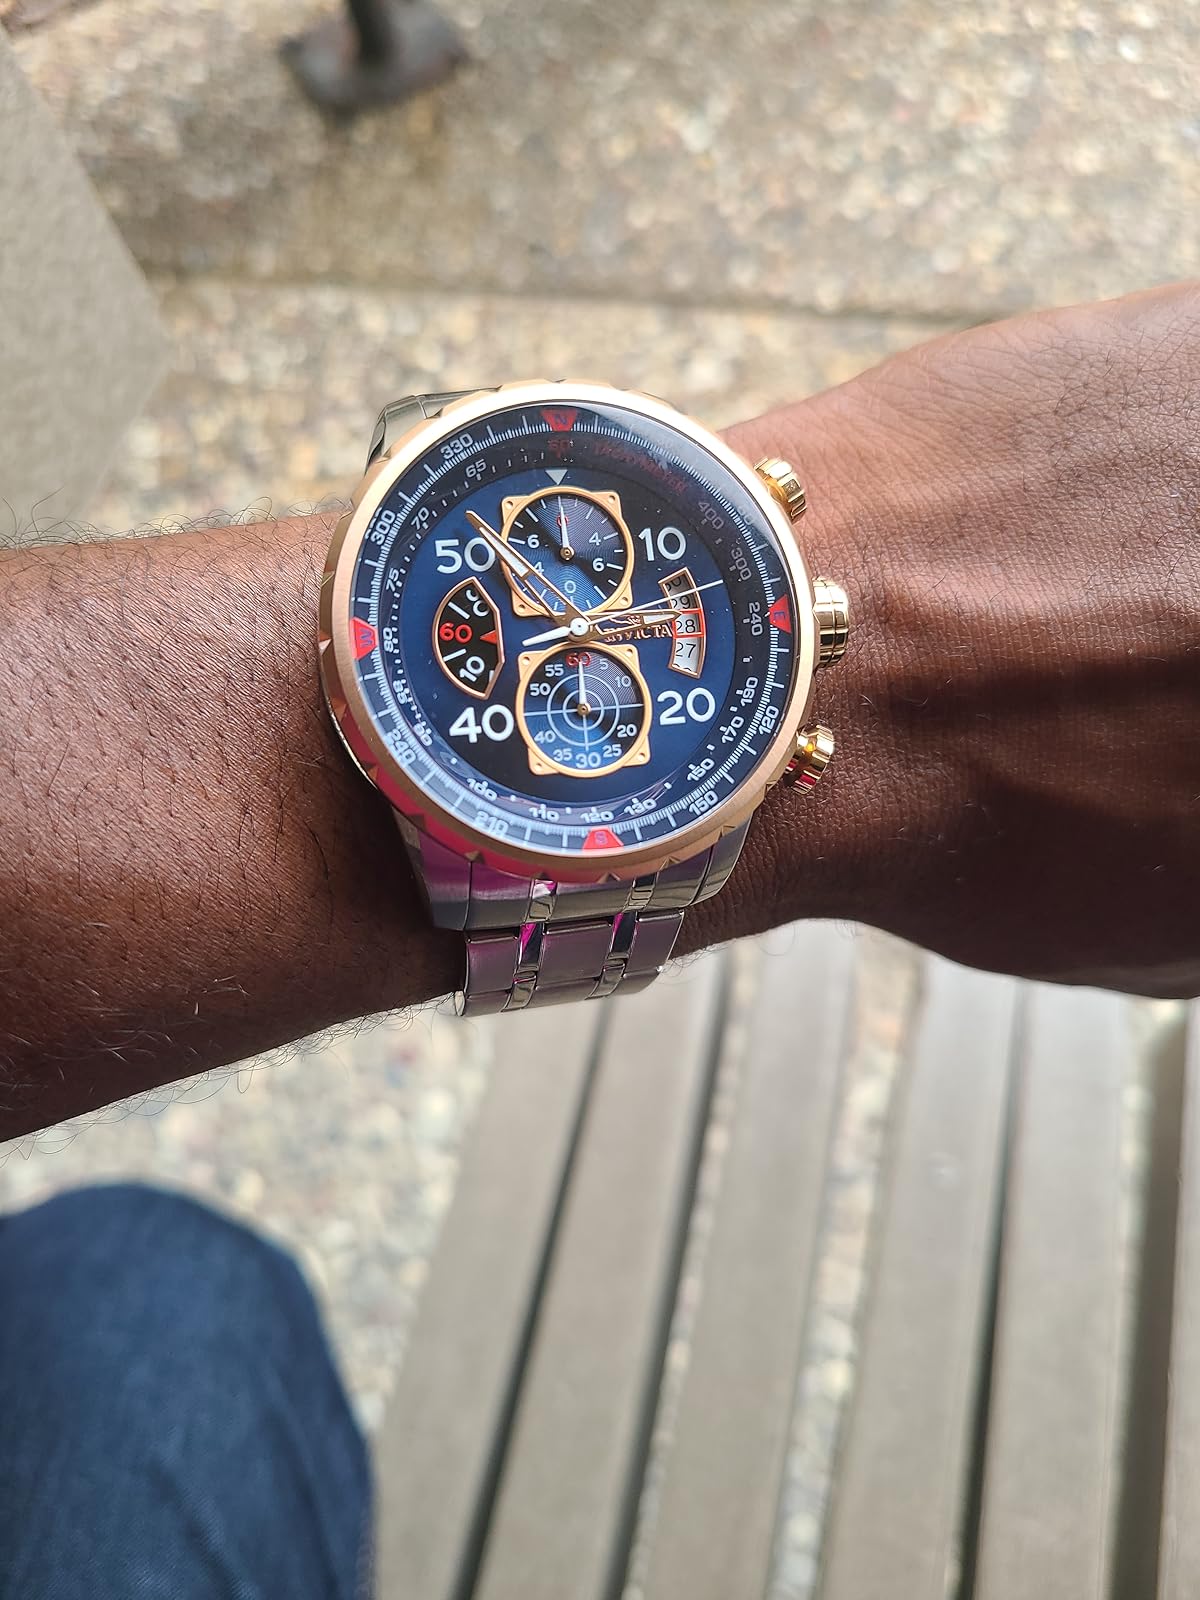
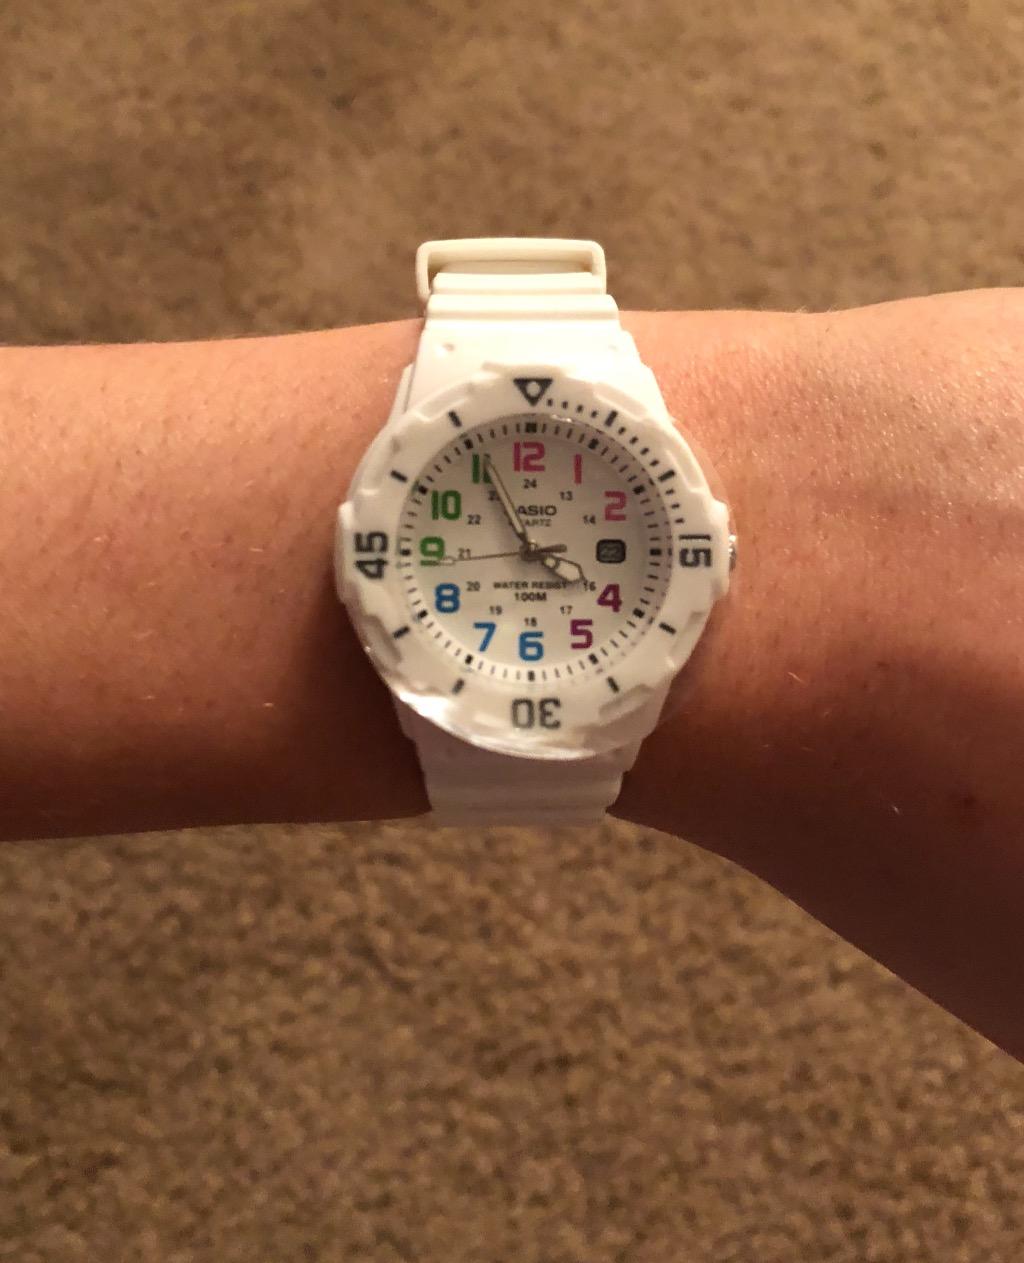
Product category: accessories_watch
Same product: no